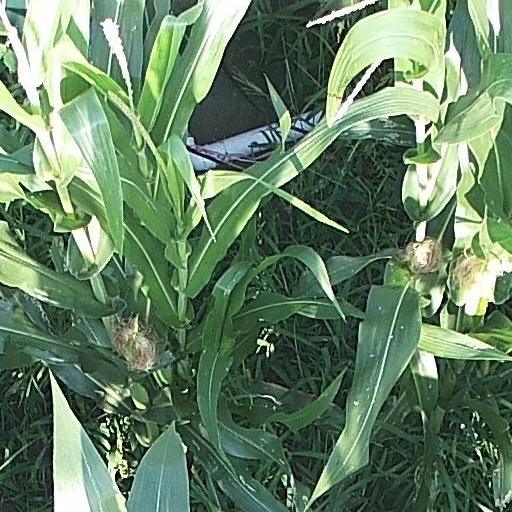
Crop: maize; corn